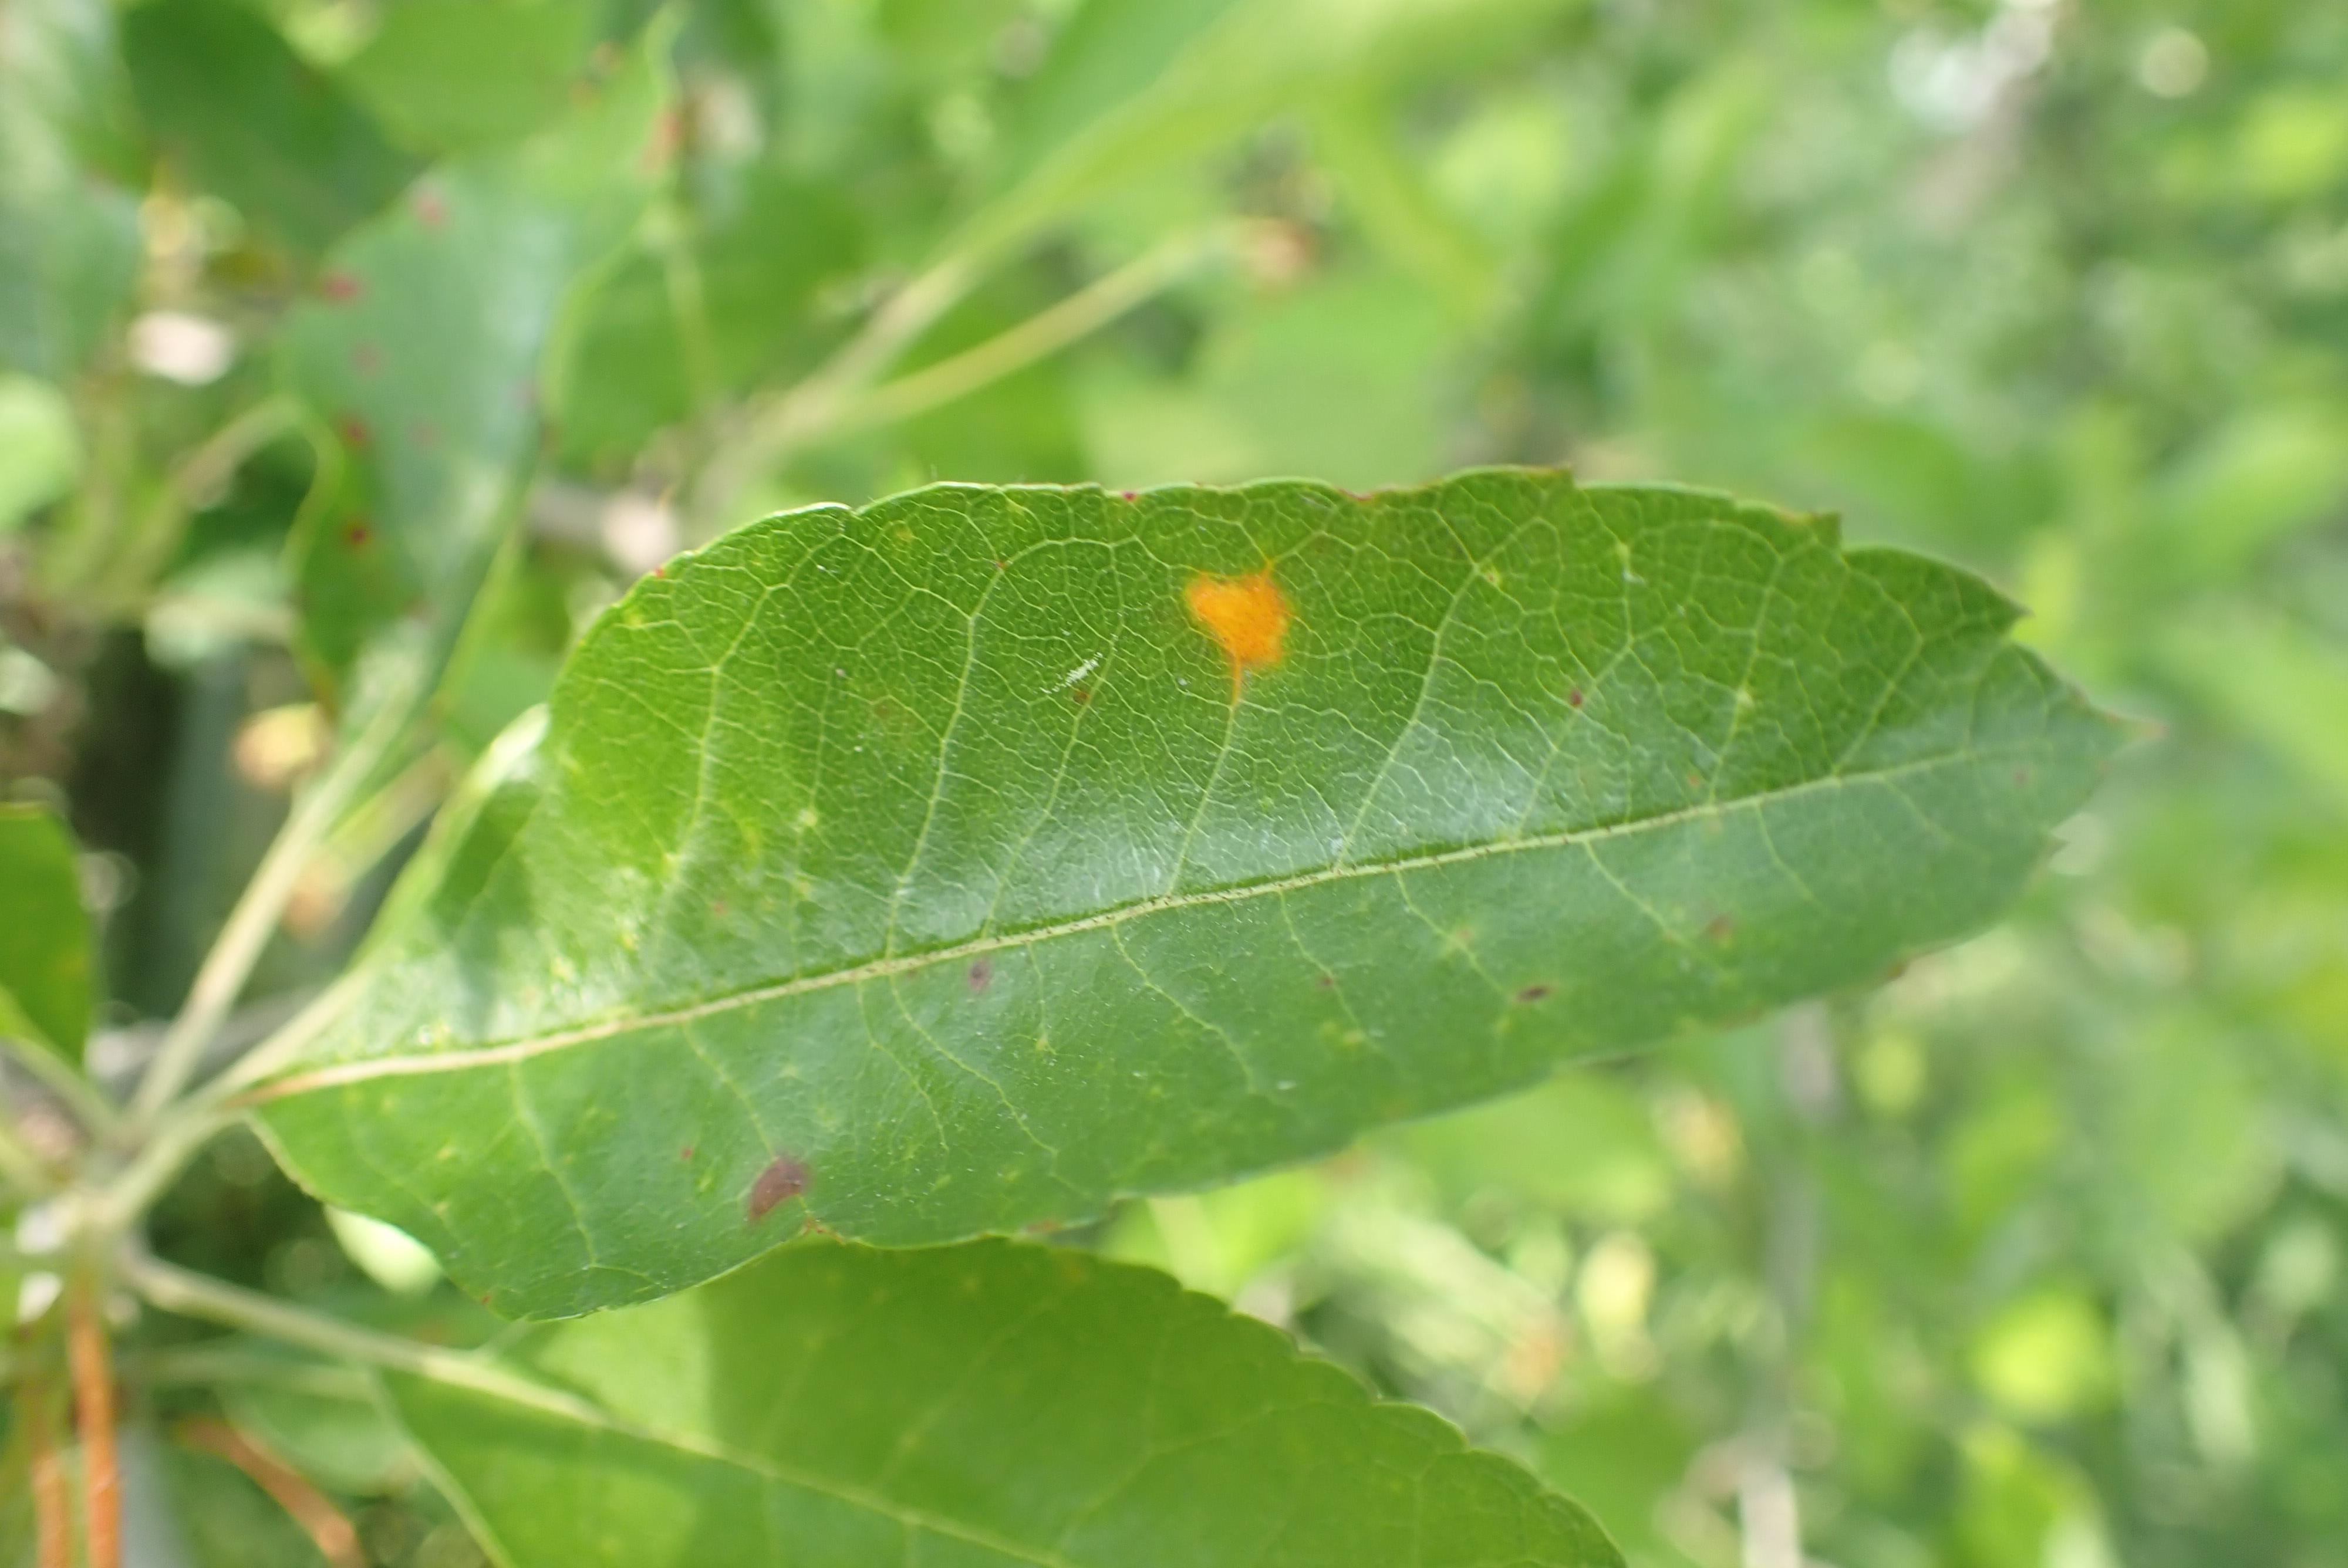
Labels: complex